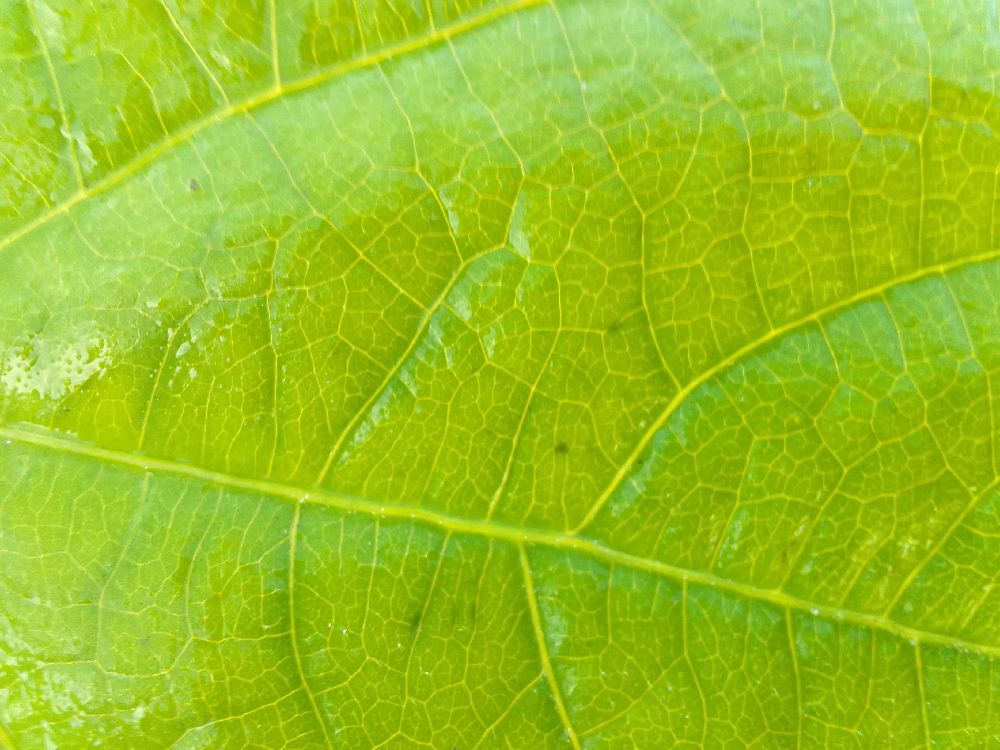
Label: healthy